Nick J Schwab Jr

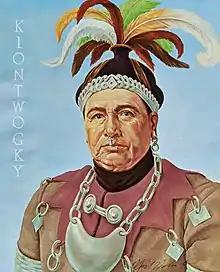
Depiction of Kiontwogky by Nick J. Schwab Jr.

After nearly twenty years of leading the marketing and advertising initiatives of Iroquois Breweries, Schwab moved to Cincinnati, Ohio, in 1965. He became director of research and development for the American Sign and Display Company.